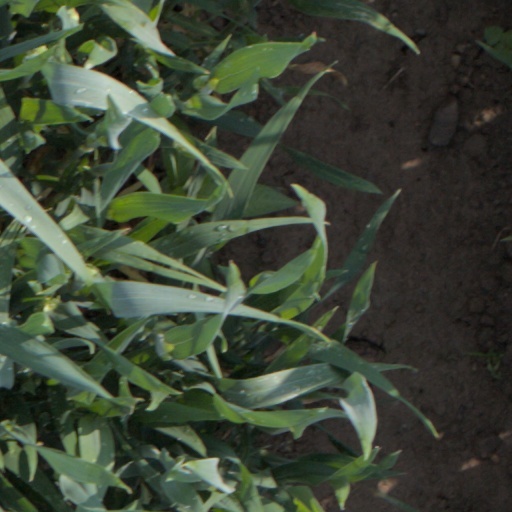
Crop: wheat